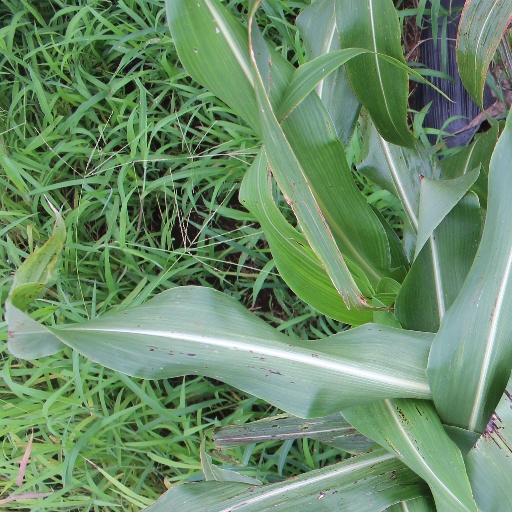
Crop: sorghum